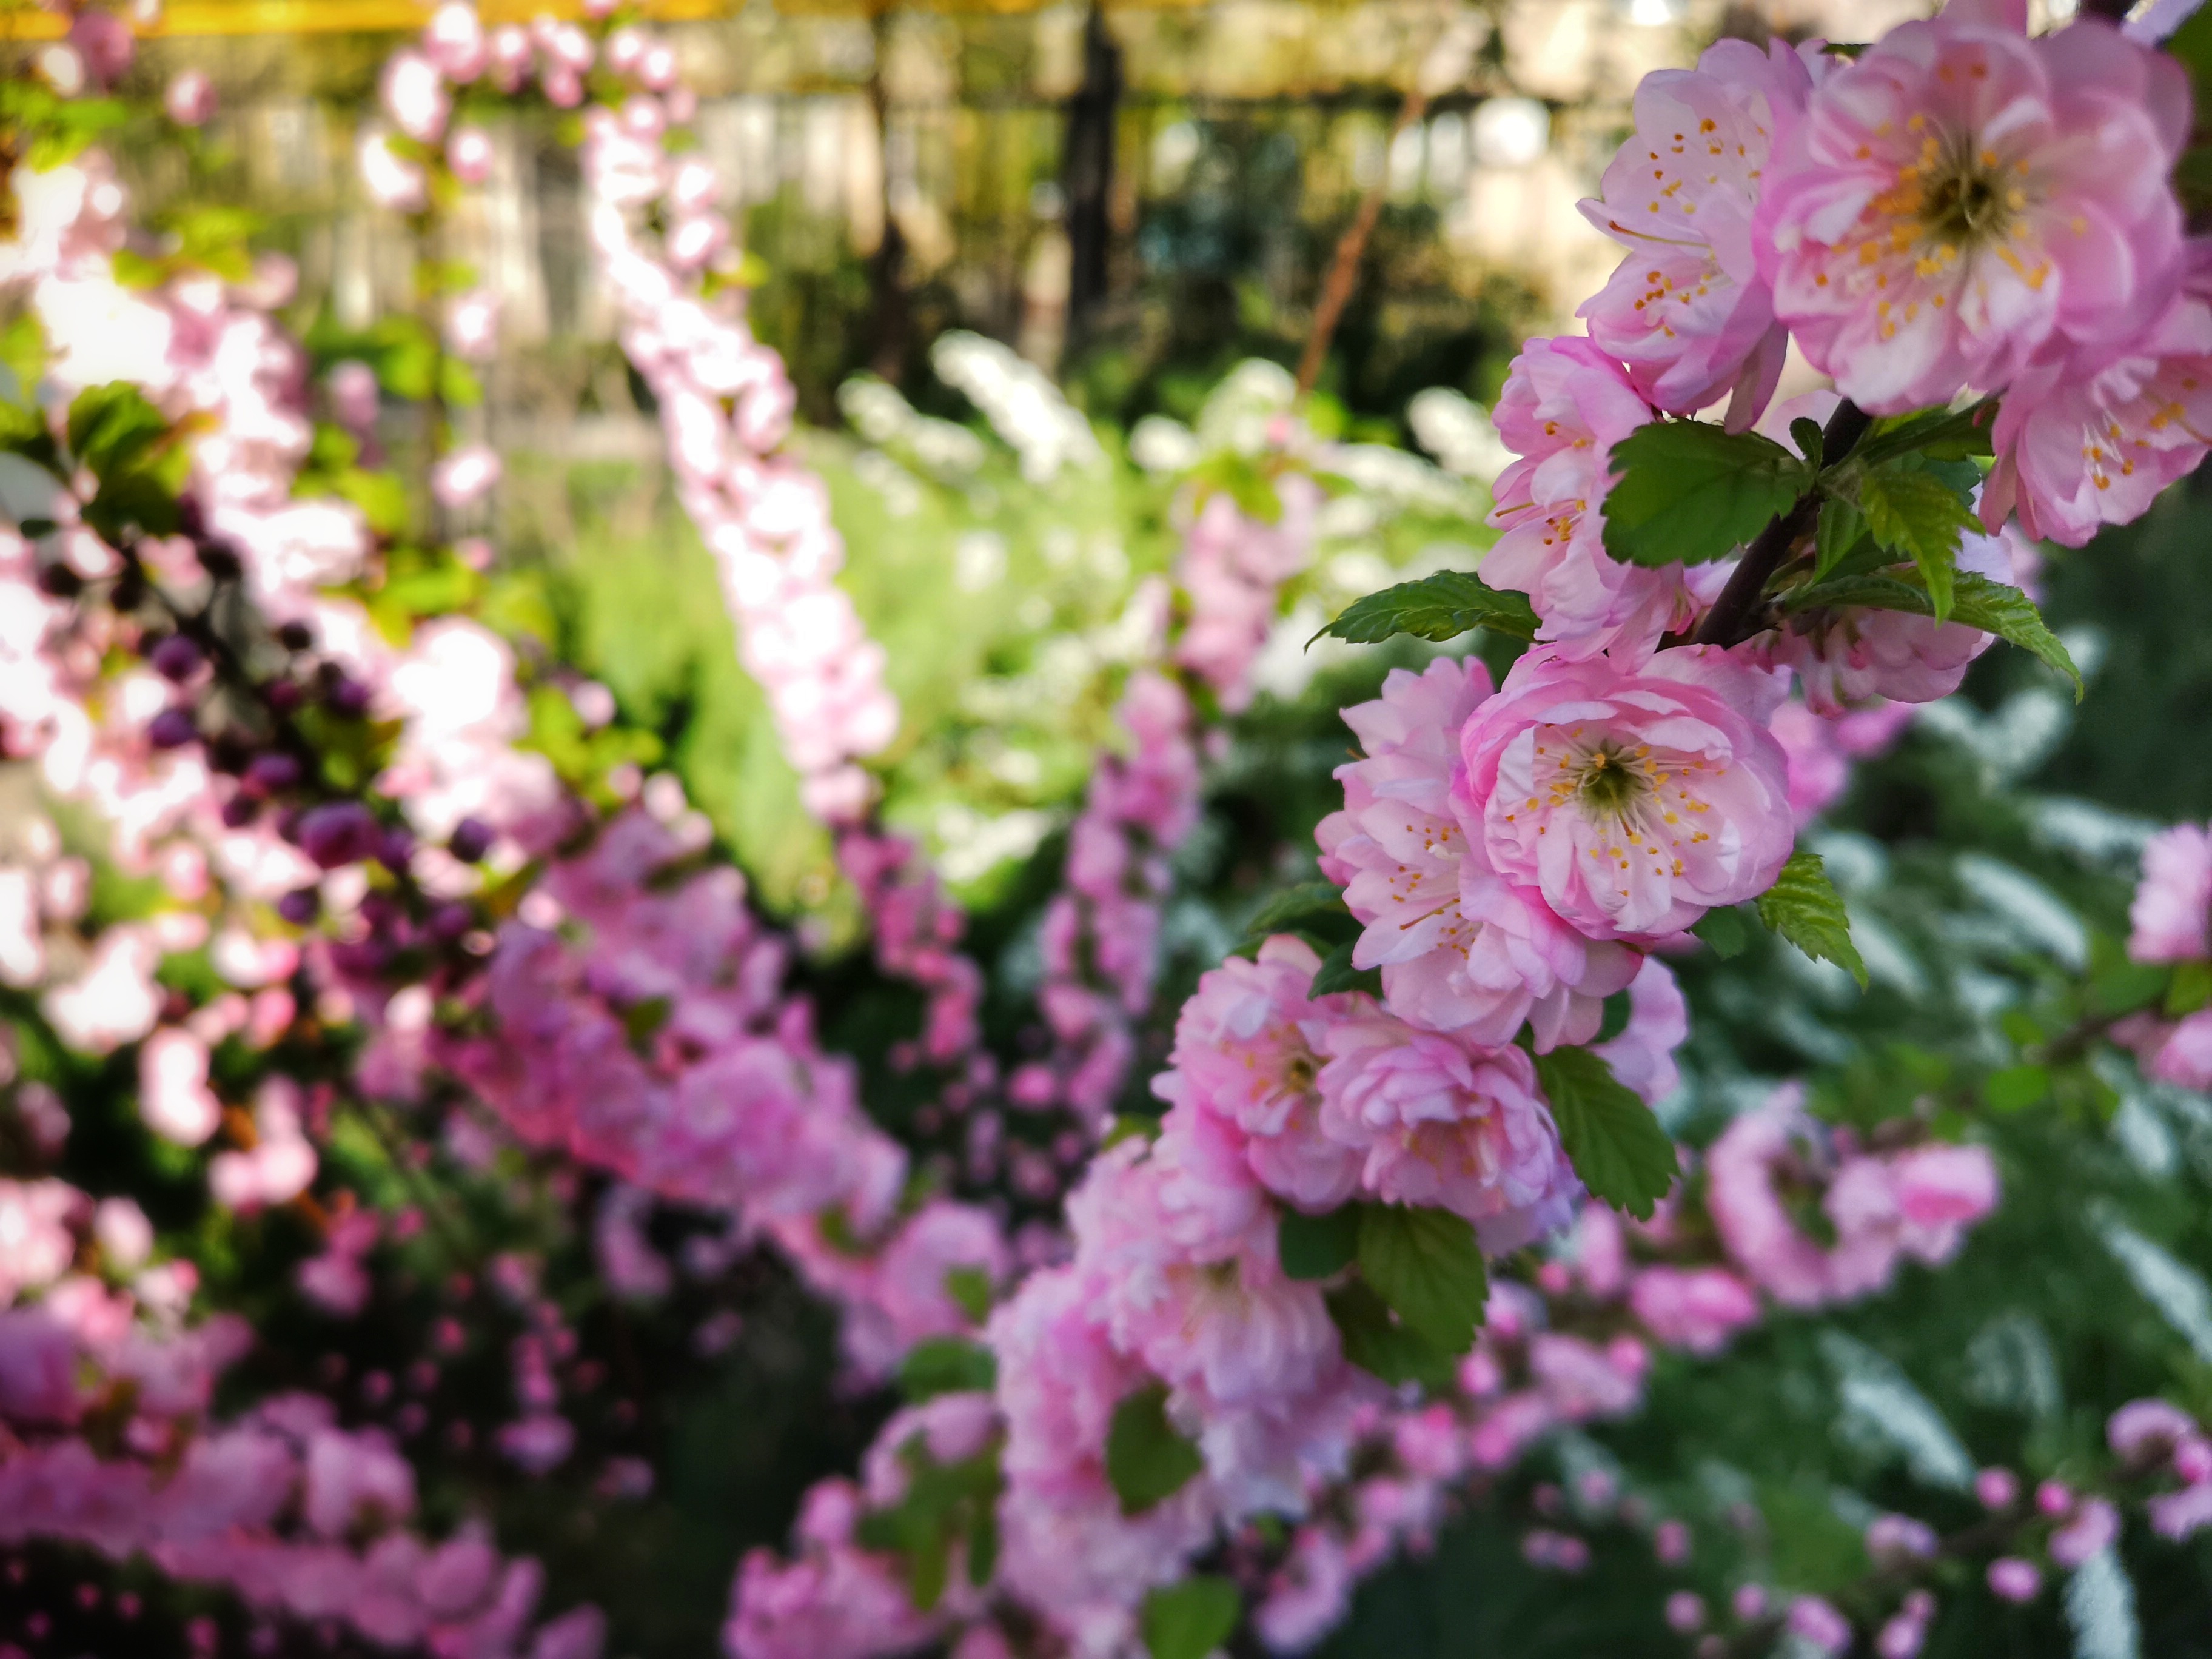
green, light, branch, grass, flowers, pink, flower, plant, spring, blossom, flowering plant, flora, shrub, cherry blossom, tree, rose family, annual plant